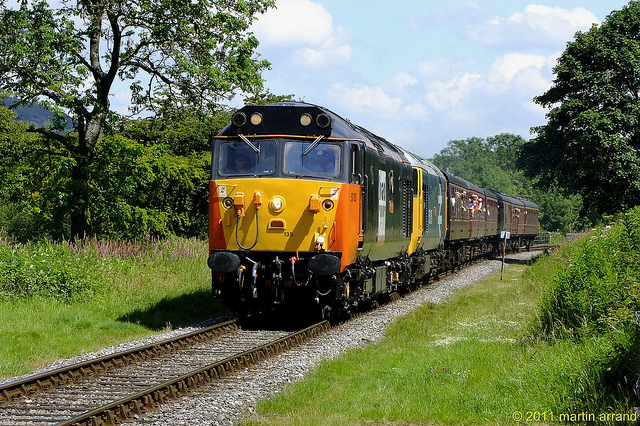
a yellow orange black train engine and its cars

A train makes its way down the tracks past some trees.

A train is traveling on a straight runway rail.

A train traveling through a lush green countryside.

a train on a train track wit ha sky background